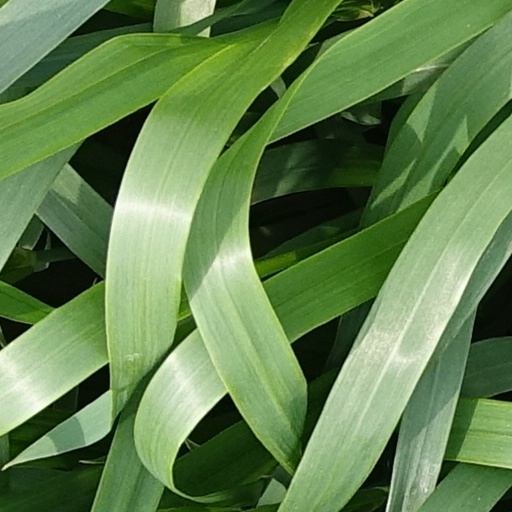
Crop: wheat